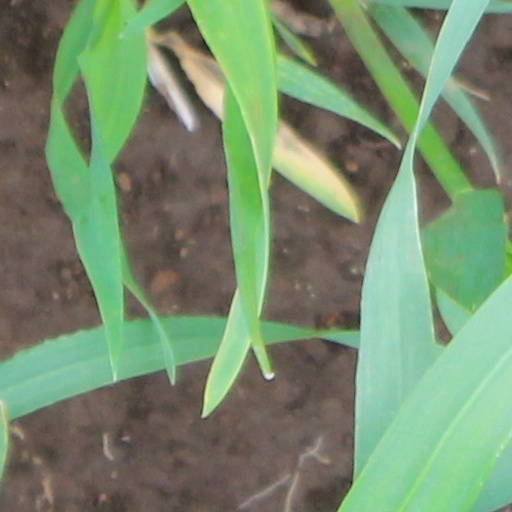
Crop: wheat